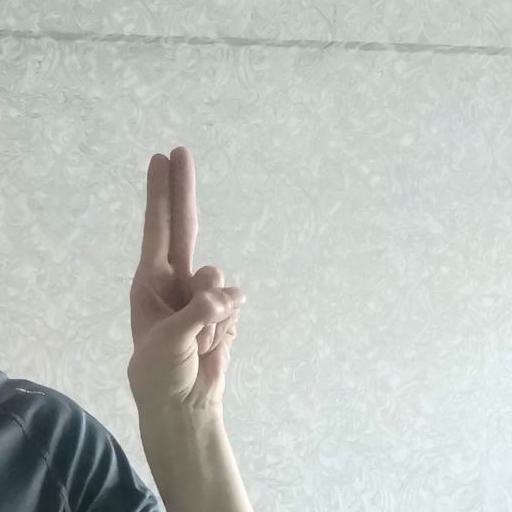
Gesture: two_up